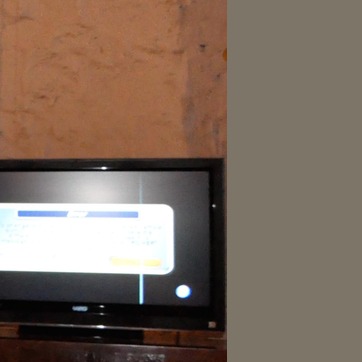
Material: glass